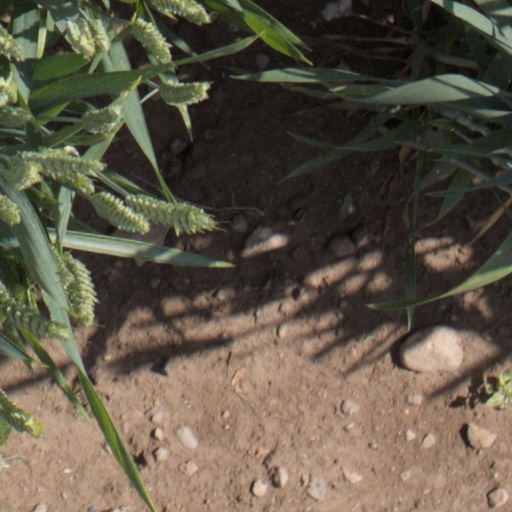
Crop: wheat